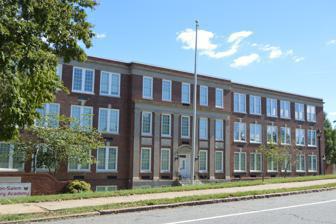
Building: Atkins High School (North Carolina)
Country: United States of America
Year built: 1931
Historic school building in North Carolina, United States United States historic place Atkins High School (former) U.S. National Register of Historic Places Facade Show map of North Carolina Show map of the United States Location 1215 N. Cameron Ave., Winston-Salem, North Carolina Coordinates 36°06′39″N 80°13′17″W / 36.11083°N 80.22139°W / 36.11083; -80.22139 Area 15.1 acres (6.1 ha) Built 1931 Architect Macklin, Harold; et al. Architectural style Classical Revival NRHP reference No. 99001618 Added to NRHP December 30, 1999 Atkins High School located at Winston-Salem , Forsyth County, North Carolina , was dedicated on April 2, 1931, as a facility for African American students. The building, equipment and grounds were valued at that time at $400,000. This was paid primarily by the city, with a grant of $50,000 from the Rosenwald Fund . History Dr. Simon Green Atkins came to Winston-Salem from Raleigh, North Carolina , where he graduated from St. Augustine Normal and Collegiate Institute (now St. Augustine's College ). In 1890, he accepted the position of principal of Depot Street School in Winston-Salem . Dr. Atkins was the organizer, secretary, and agent of the board that started Slater Industrial Academy in 1892, now Winston–Salem State University . Dr. Atkins served as principal of Slater on a part-time basis for the first two years of its existence, while he continued his work as principal of Depot Street School. As Slater Industrial Academy grew, the demands upon Dr. Atkins' leadership and direction increased. In 1895, he resigned his position at Depot Street School to devote himself entirely to Slater Academy. Julius Rosenwald was a president of Sears Roebuck who was noted for supporting black schools throughout the south. The first principal was John Carter, who had previously been a professor at Winston-Salem Teacher's College. He continued as principal until 1959. The school curriculum included both an academic track for those students intending to go on to college, and a vocational track for those intending to start work immediately. Atkins served as a high school until 1971, when it then converted into a junior high school. It was listed on the National Register of Historic Places in 1999. The Atkins name was transferred to the Simon G. Atkins Academic & Technology High School in September 2005, which opened at a different school building. The site of the former Atkins High School is now the Winston-Salem Preparatory Academy . Notable alumni This article's list of alumni may not follow Wikipedia's verifiability policy . Please improve this article by removing names that do not have independent reliable sources showing they merit inclusion in this article AND are alumni, or by incorporating the relevant publications into the body of the article through appropriate citations . ( October 2021 ) Hubbard Alexander — college football and NFL coach Hannah Atkins — member of the Oklahoma House of Representatives from 1968 to 1980, and the first African-American woman elected to it William Bell — served as mayor of Durham, North Carolina Carl Eller — NFL defensive end , member of Pro Football Hall of Fame Herman Gilliam — NBA player Happy Hairston — NBA player Ike Hill — NFL defensive back Lawrence Joel — United States Army soldier and Medal of Honor recipient Willie Porter — professional basketball player Togo D. West, Jr. — American attorney and public official Nadine Winter — community activist and Democratic politician in Washington, D.C. Larry W. Womble — member of the North Carolina General Assembly References